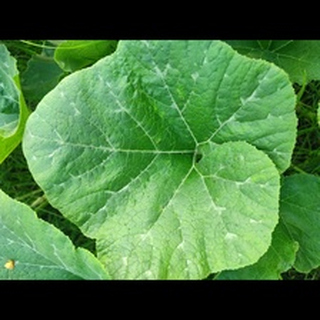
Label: healthy_pumpkin